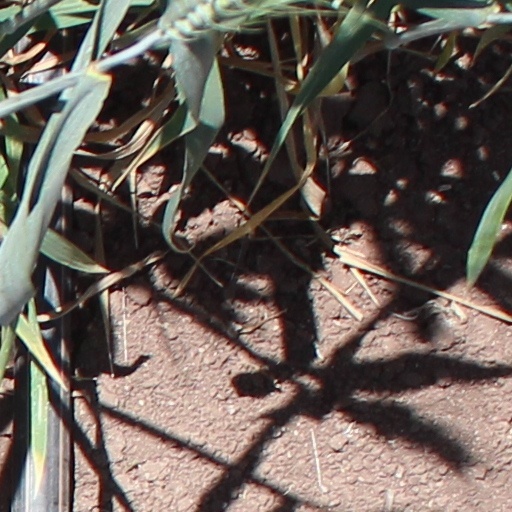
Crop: wheat